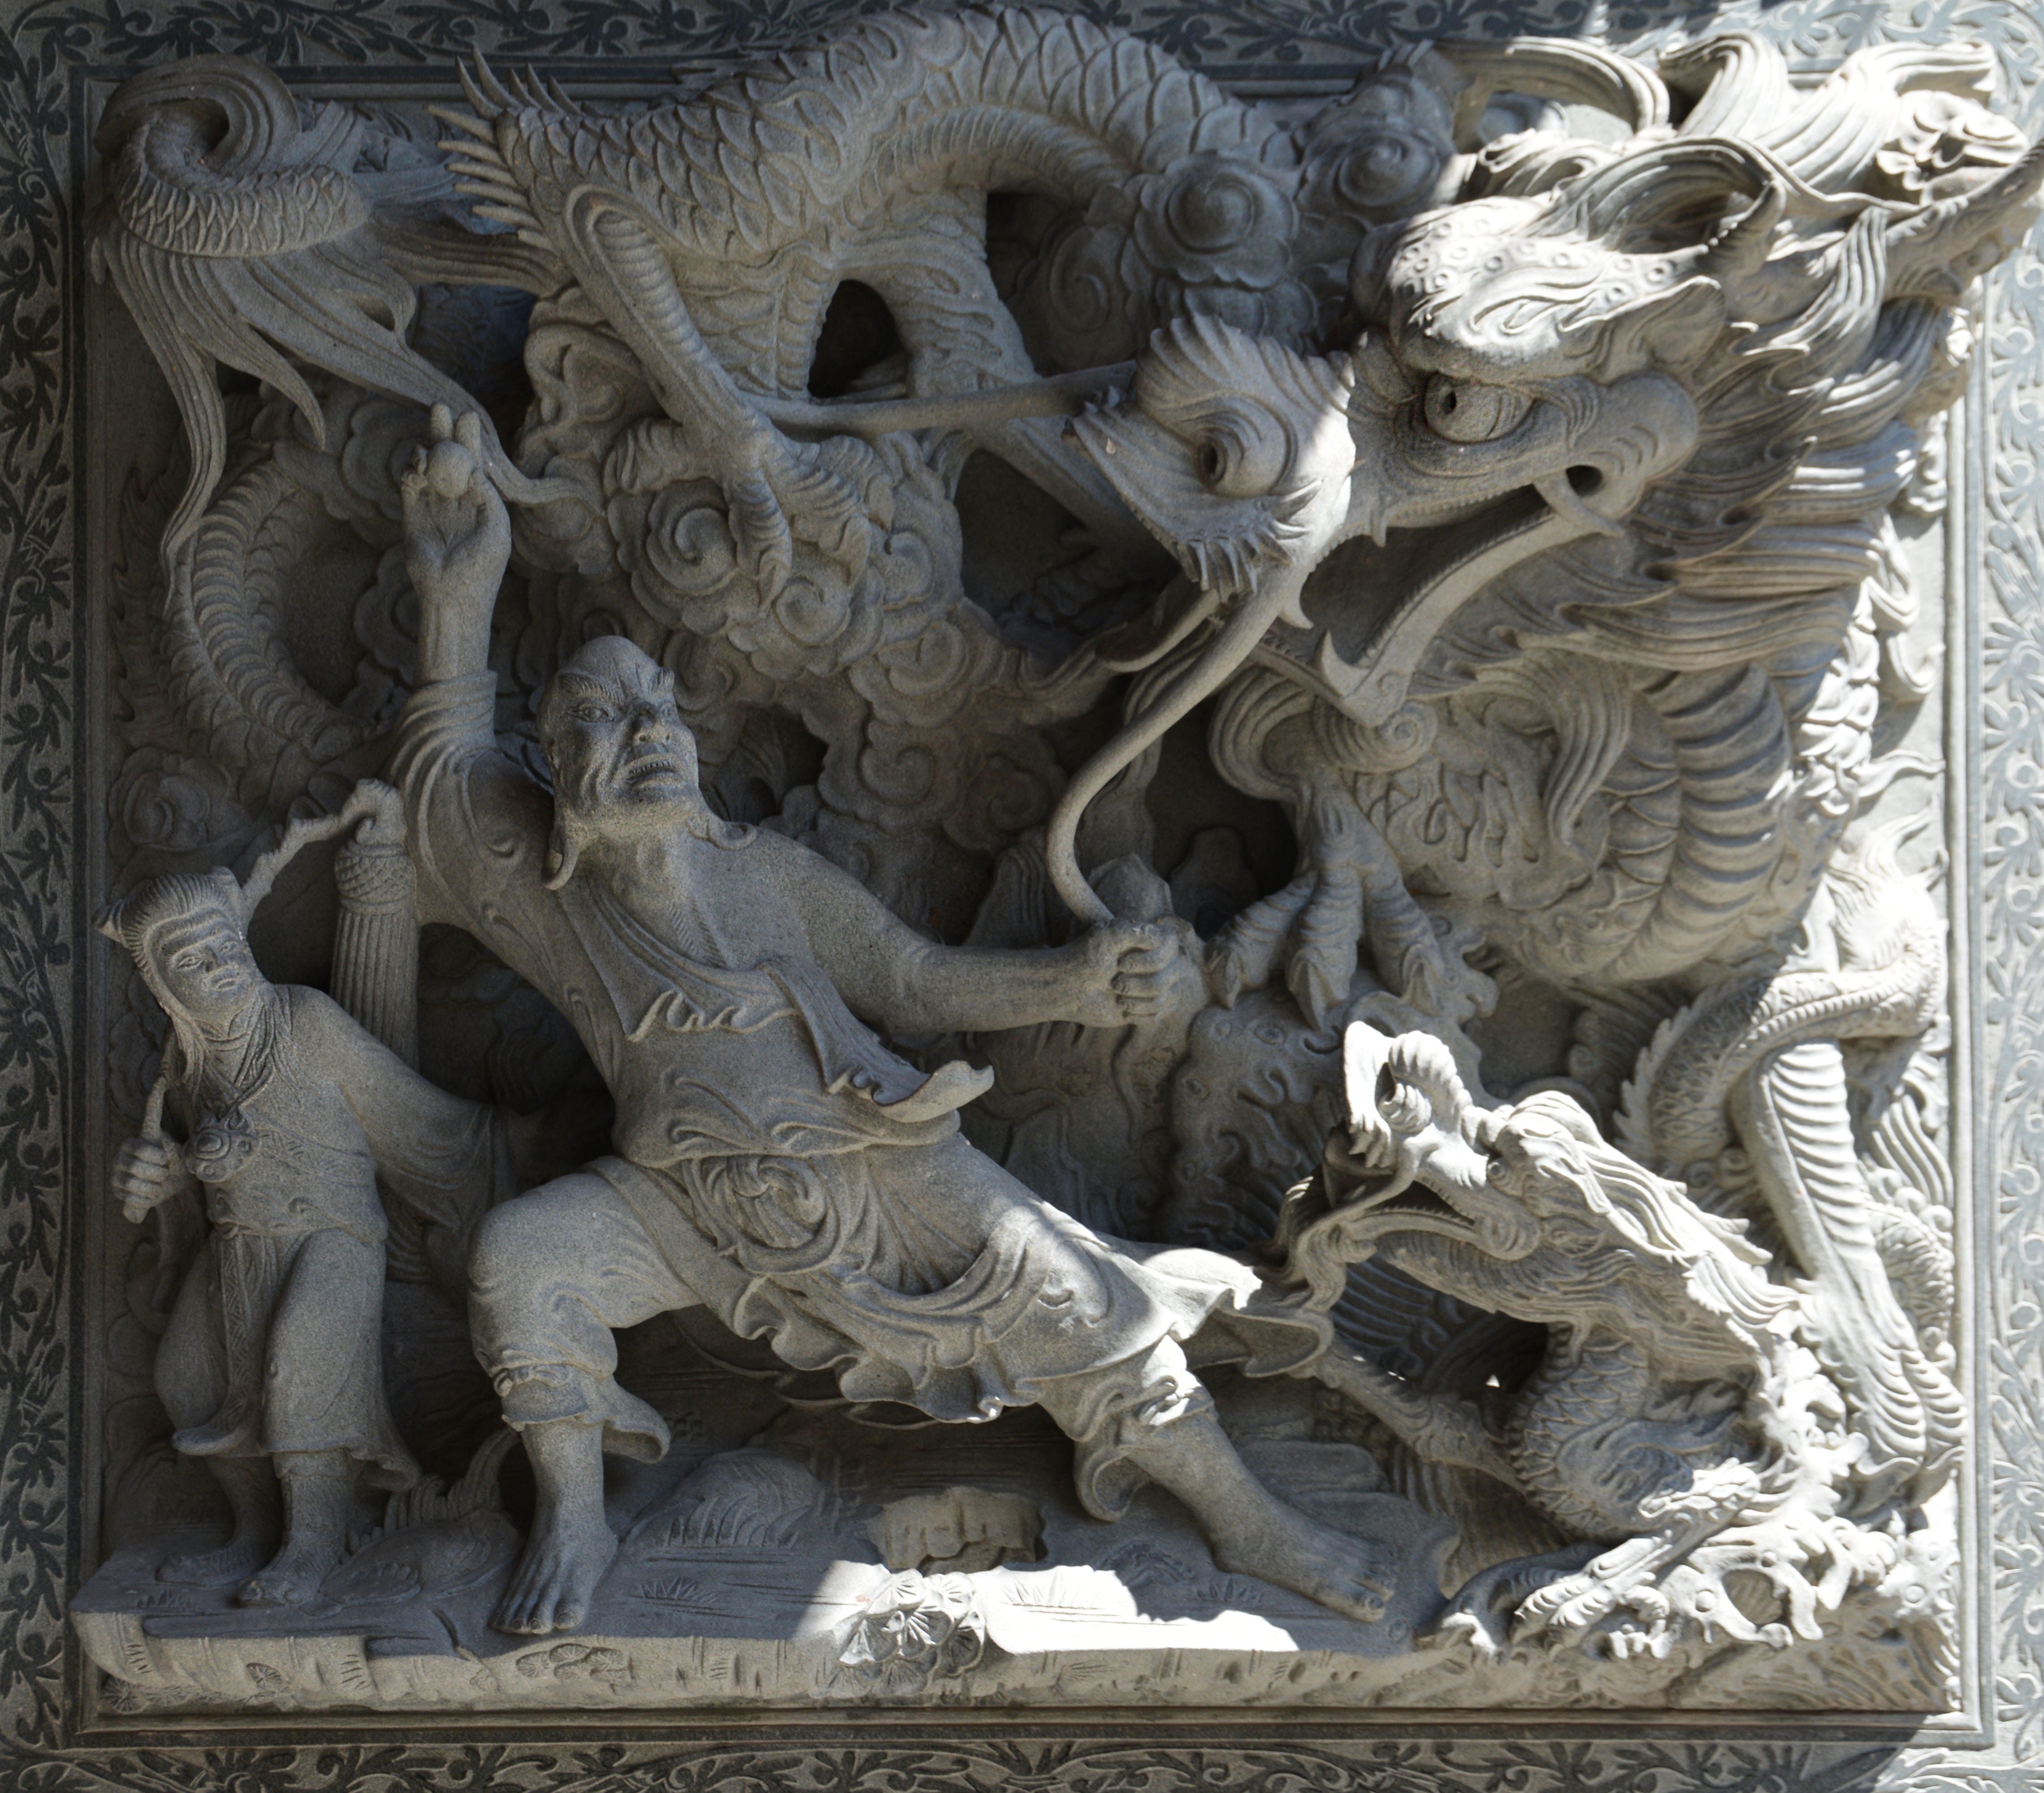
silhouette, architecture, old, monument, statue, decoration, symbol, religion, asia, ancient, reptile, ornament, gargoyle, sculpture, religious, art, design, temple, ornate, decorative, creature, dragon, culture, carved, style, carving, relief, oriental, traditional, mythology, stone carving, fight scene, ancient history